Susse Frères

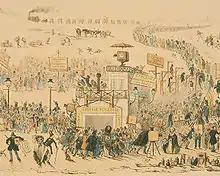
Part of "La Daguerréotypomanie", a lithograph by Theodore Maurisset satirizing the effects of the invention's commercial introduction, 1839

Although Théodore Maurisset's contemporary humorous lithograph "La Daguerréotypomanie" depicts a throng of customers besieging the Susse Frères establishment and carrying away cameras at a prodigious rate, and although at least fifteen of the cameras made by Giroux still exist, no examples of the Susse Frères version were known until one came to light in 2006. It was found among the effects of Günter Haase, formerly a Professor in the Department of Scientific Photography at the University of Frankfurt. Haase had received it as a gift from a colleague who died in 1963. It was sold at auction in 2007 for a final price of €580,000.